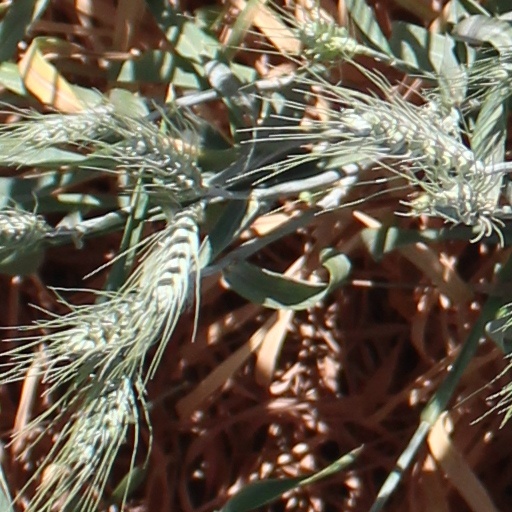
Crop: wheat